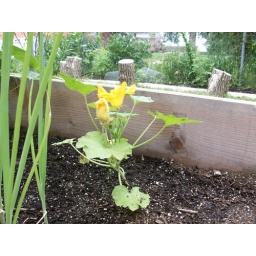
This zucchini plant was planted a week before the one in bed #3, but it gets far less sunshine.